How to Eat a Small Country

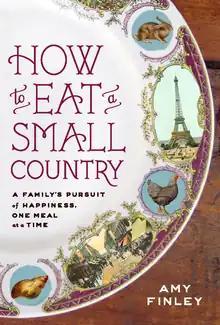
US hardback cover

How to Eat a Small Country: A Family's Pursuit of Happiness, One Meal at a Time is a memoir by Amy Finley, the Season 3 winner of The Next Food Network Star and former host of The Gourmet Next Door on Food Network. The memoir, released by Clarkson Potter/Random House in April 2011, chronicles her abrupt departure from television in 2008 to save her marriage, moving her family to a rural farm in Burgundy, France and roadtripping around the country in search of some of the disappearing regional dishes written about by Waverly Root in his 1958 book, "The Food of France."